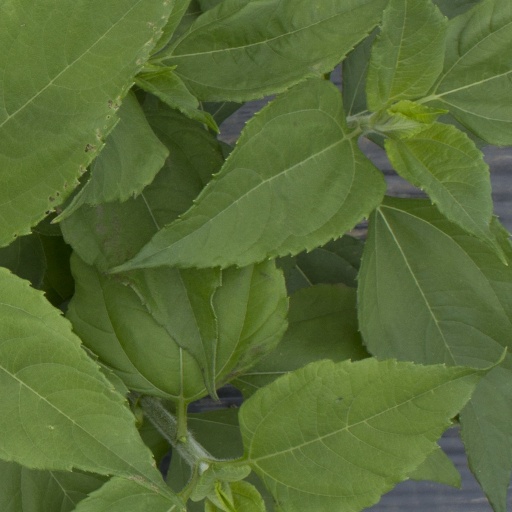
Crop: Jerusalem artichoke